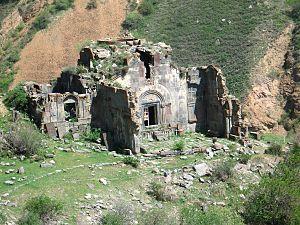
Aghjots Vank ou le monastère Sourp Stepanos d'Aghjots est un monastère arménien situé dans le marz d'Ararat, près de Garni et dans la réserve d'État de la forêt de Khosrov, en Arménie. Le complexe a été fondé au XIIᵉ siècle. Le monastère est constitué de l'église Sourp Stepanos, l'église Sourp Petros Poghos construite en 1270, et d'un gavit adjoint au XIIIᵉ siècle. Le site compte plusieurs khatchkars, dont certains se dressent autour du complexe, datés du XIIᵉ au XVIIᵉ siècle ; le cimetière du VIIᵉ au XVIIᵉ siècle se trouve à 150 mètres à l'ouest sur une colline.